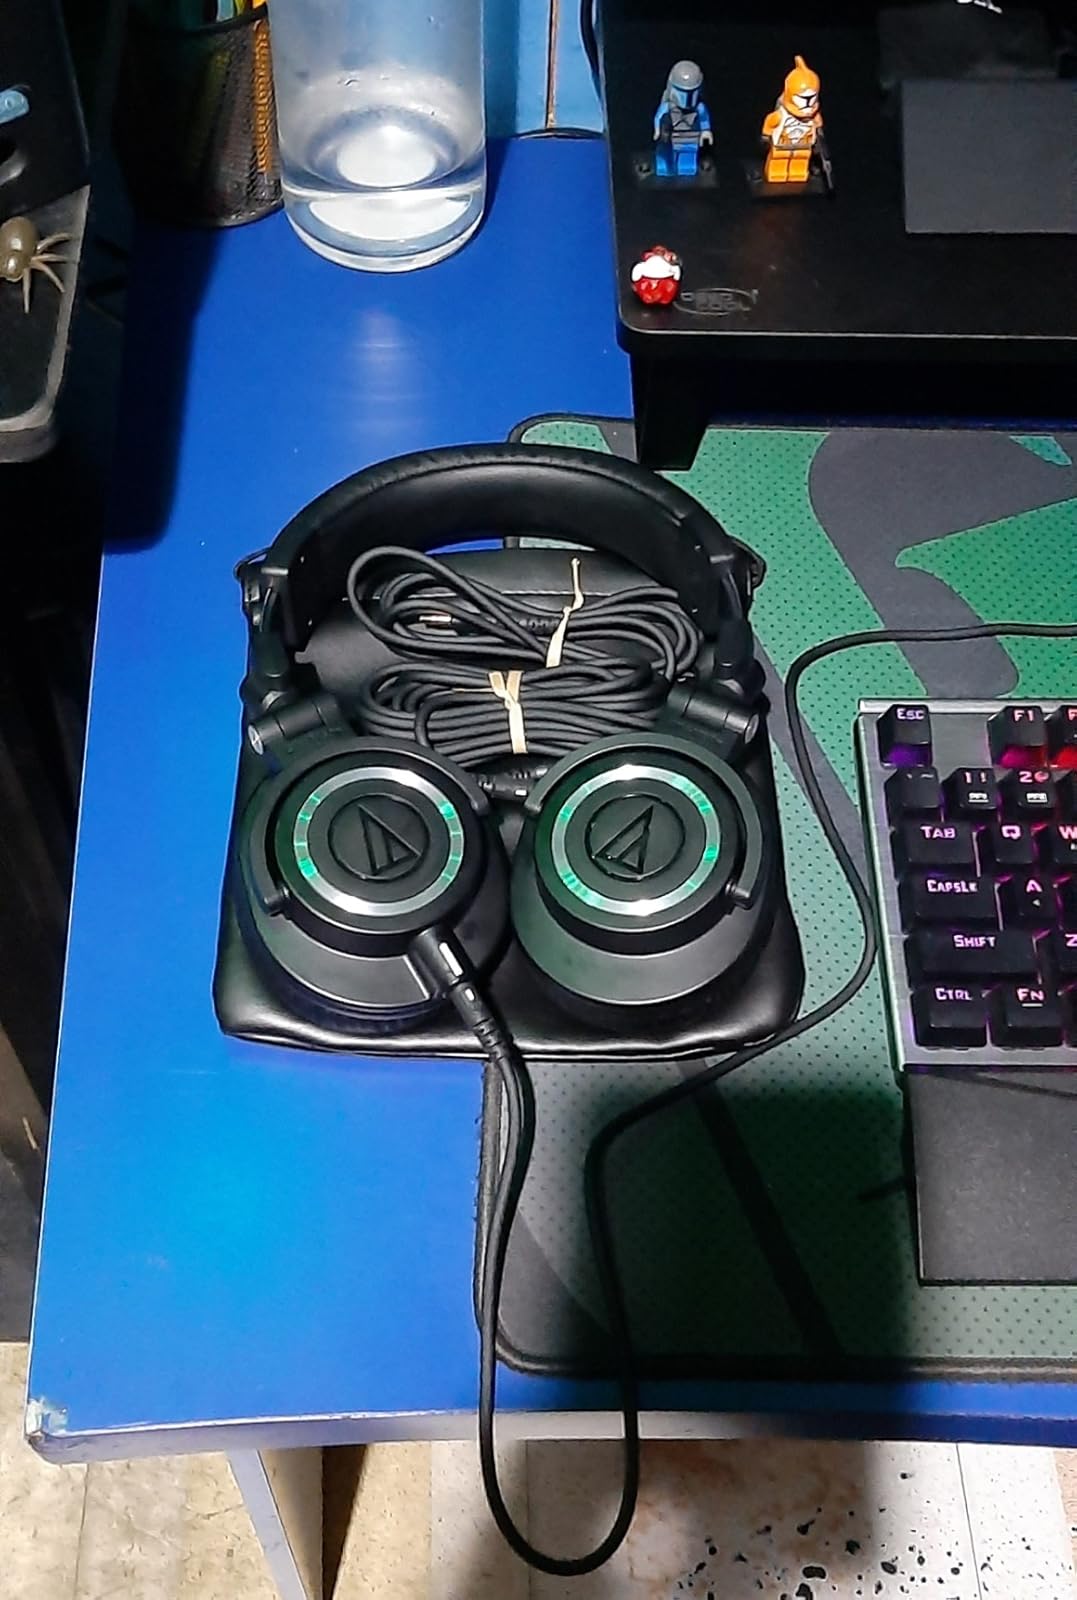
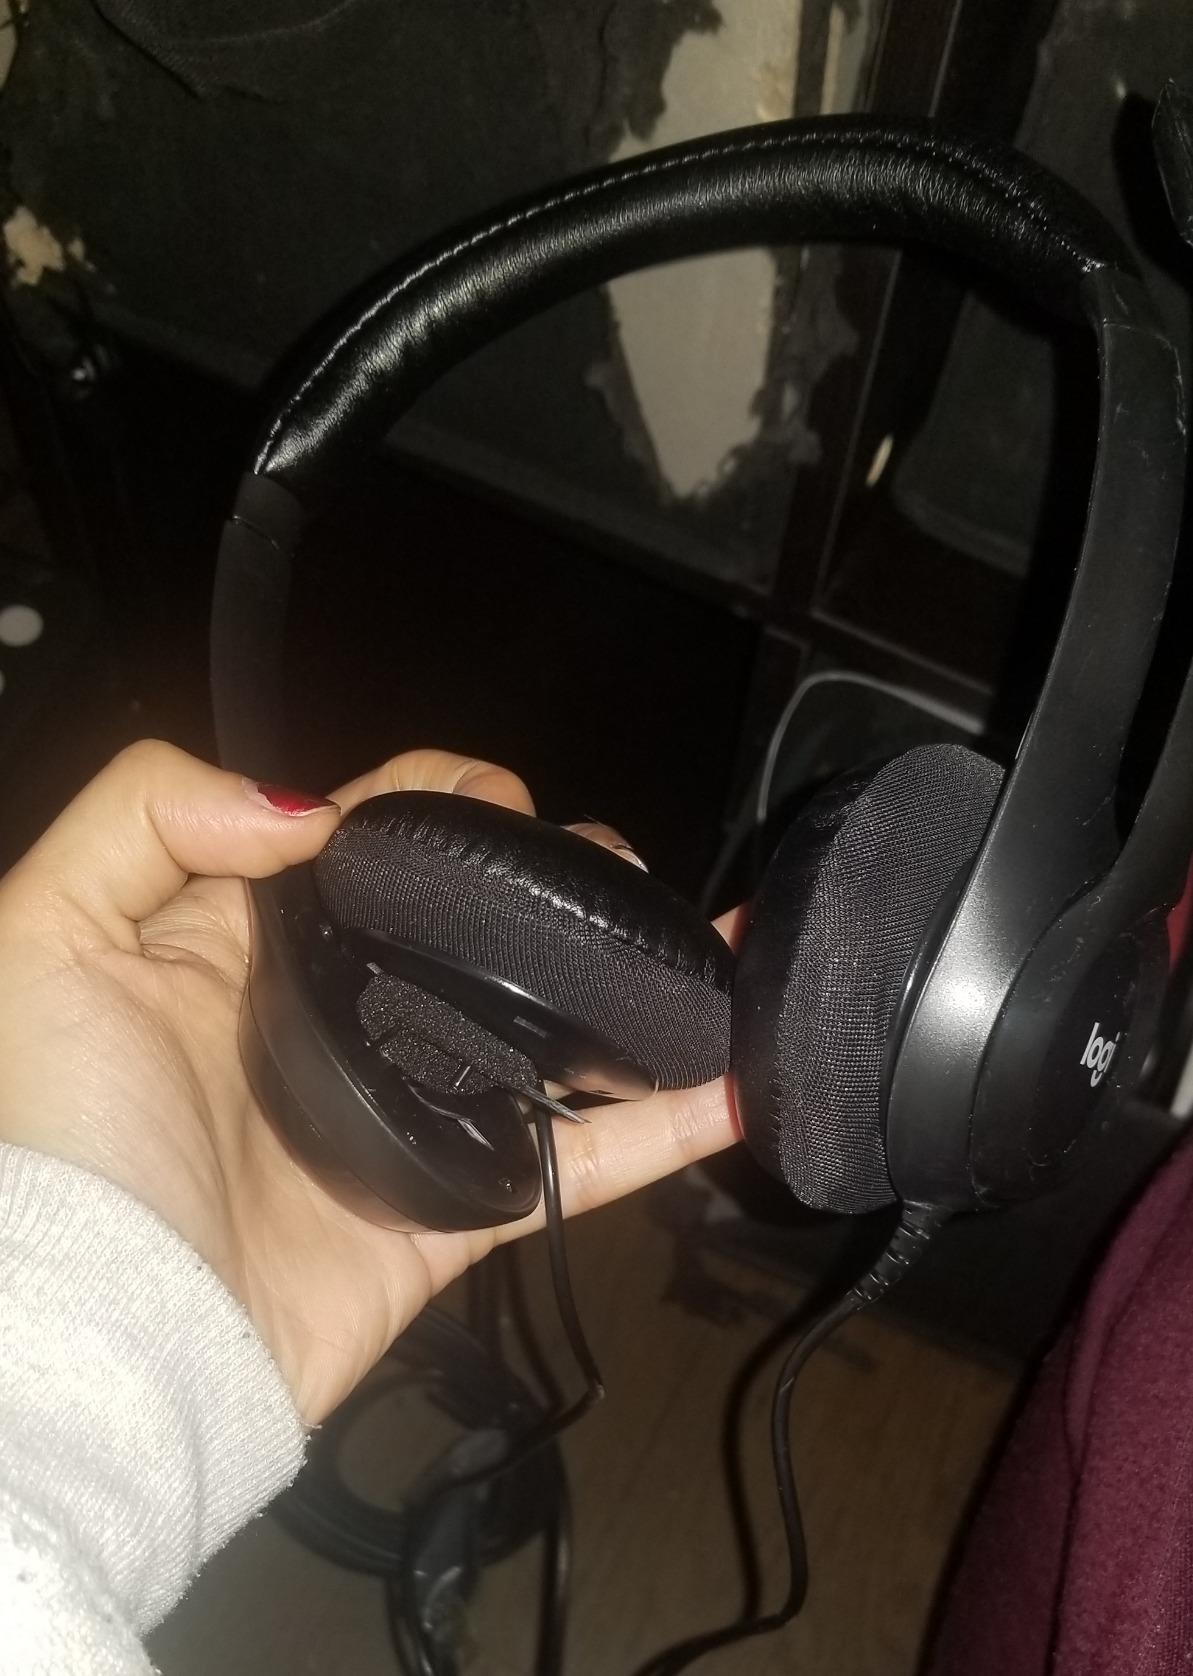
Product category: headphones
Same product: no